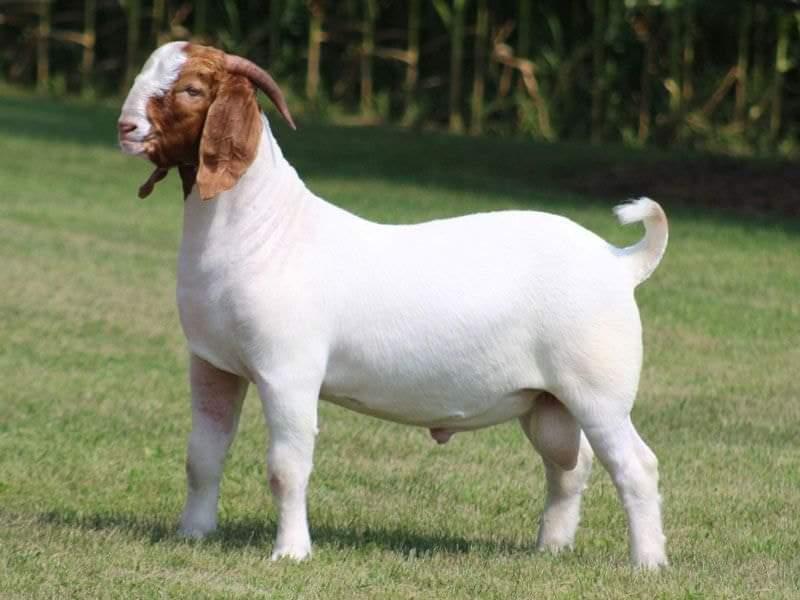
Mnyama mbuzi mwenye afya nzuri amesimama shambani anaonekana mwenye nguvu na mwili ulio kengeja vizuri, hii ni moja ya mifugo inayofugwa kwa ajili ya maziwa na nyama inaonyesha mafanikio ya ufugaji bora na lishe kwa wanyama.